NME (ensemble)

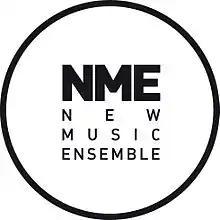
Official organisation logo

The New Music Ensemble (NME) is a CIO (charity incorporated organisation) of creators and makers of contemporary new music and performance art, based in London UK. It brings together individuals and groups with different cultural backgrounds, educational histories, skills and experiences, with the aim to design relevant contributions to an artistic contemporaneity and the world at large, with conceptual considerations including a strong social and political awareness.